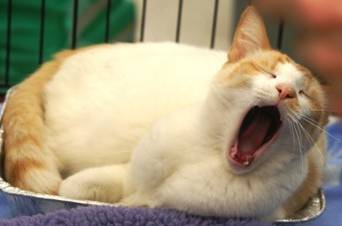
Label: cat